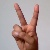
The image shows a hand gesture representing the letter 'V' in Indian Sign Language.